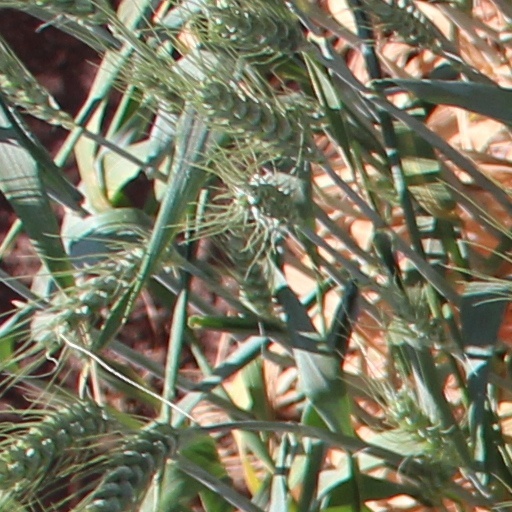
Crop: wheat